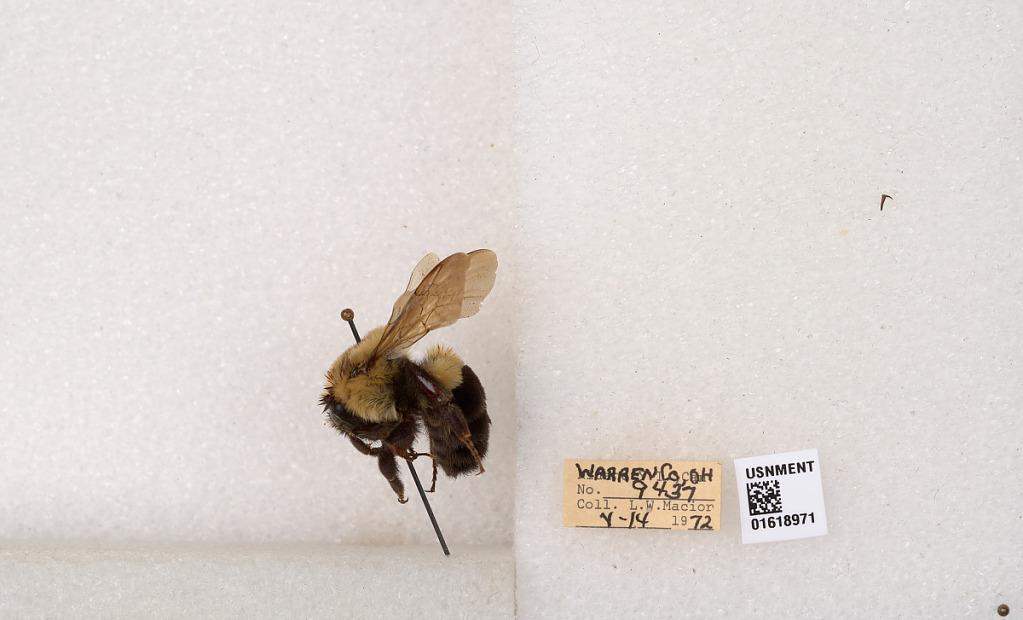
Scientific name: Bombus impatiens Cresson
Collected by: L. Macior
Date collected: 1972-5-14
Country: United States
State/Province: Ohio
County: Warren
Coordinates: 39.4276, -84.1668